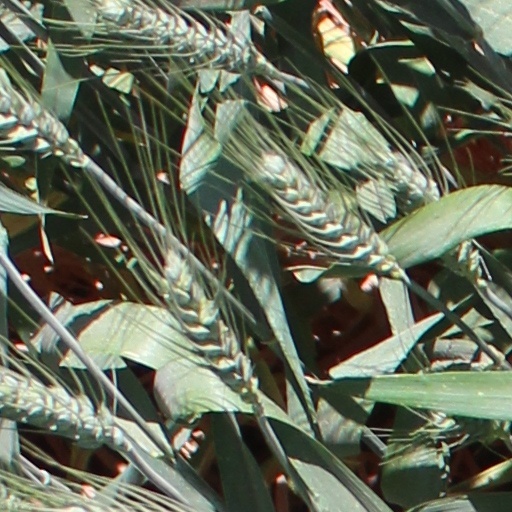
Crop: wheat